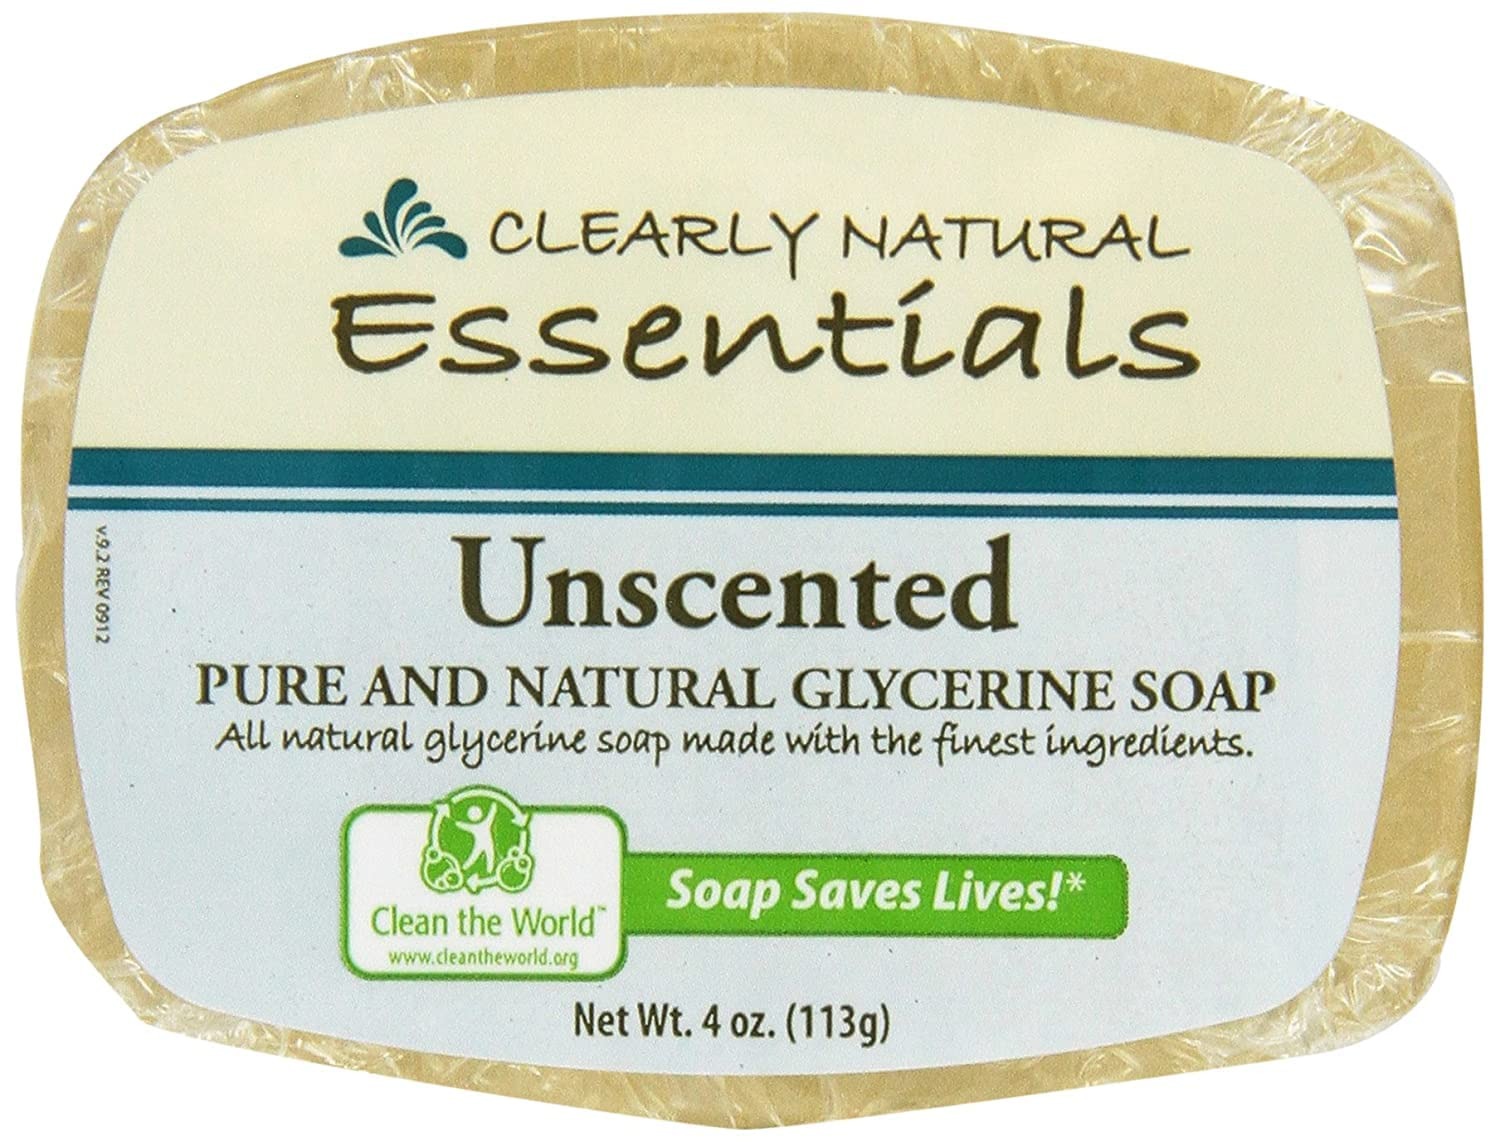
Item Name: Glycerine Bar Soap - Unscented, 4 oz ( Pack of 2)
Bullet Point 1: MADE: With the finest ingredients; Glycerin soap
Bullet Point 2: SAFE: No Sodium Lauryl Sulfate (SLS), No Sodium Laureth Sulfate (SLES); Hypoallergenic; Gluten-Free; Paraben-Free, Cruelty-Free, Non-GMO
Product Description: These clear bars provide gentle all-over cleansing bar for face, hands and body. Our gentle, all-vegetable formula is ideal for all skin types. High glycerin content; Drying won't leave skin dry or itchy rinses off easily; leaves no sticky film on your skin or your tub use, these glycerin soap bars are environmentally friendly attractive, transparent style.
Value: 8.0
Unit: Ounce

Price: 5.325